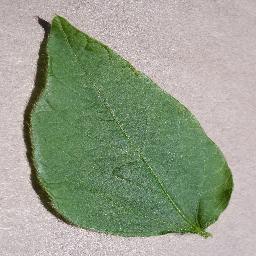
Label: Soybean___healthy